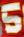
Number: 5